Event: Nepal Earthquake
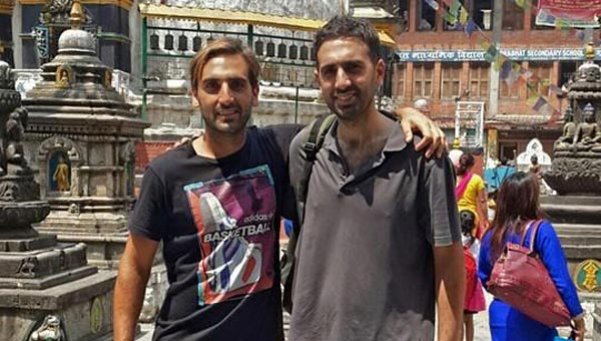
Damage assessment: no_damage